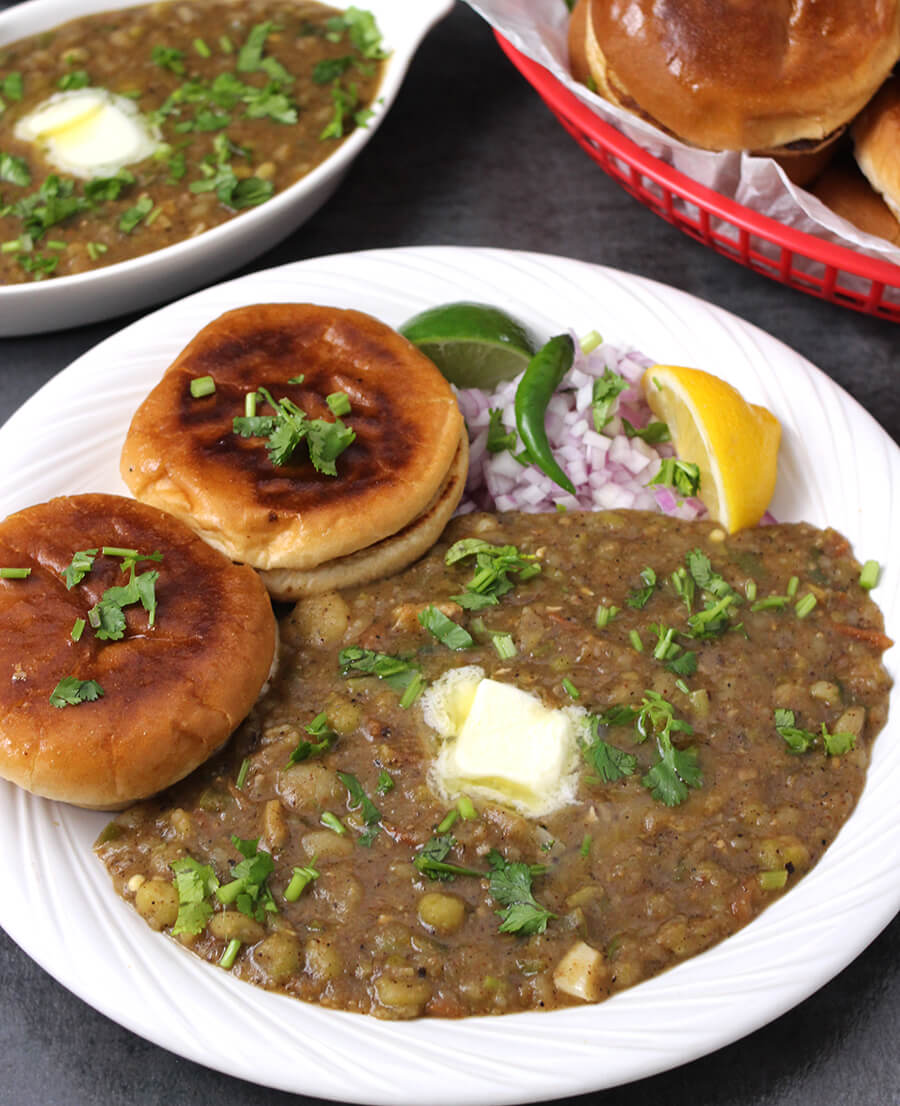
Dish: pav_bhaji